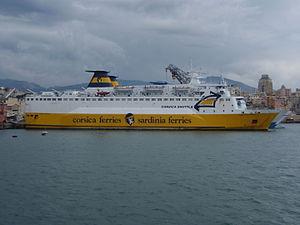
Le Corsica Marina Seconda est un ferry du groupe Corsica Ferries - Sardinia Ferries. Il a été construit par les chantiers Rickmers Werft en Allemagne de l'Ouest de 1973 à 1974 pour la compagnie suédoise Stena Line sous le nom de Stena Nautica. Destiné à remplir un rôle de bateau-charter, il est directement affrété par la société canadienne Marine Atlantique et renommé Marine Nautica. Cédé par Stena en 1979, il reste exploité au Canada jusqu'en 1986, date à laquelle il est acquis par la société Tourship, holding du groupe Corsica Ferries. Renommé dans un premier temps Corsica Marina II, il navigue depuis lors sur les lignes entre la Corse et les continents italien et français.